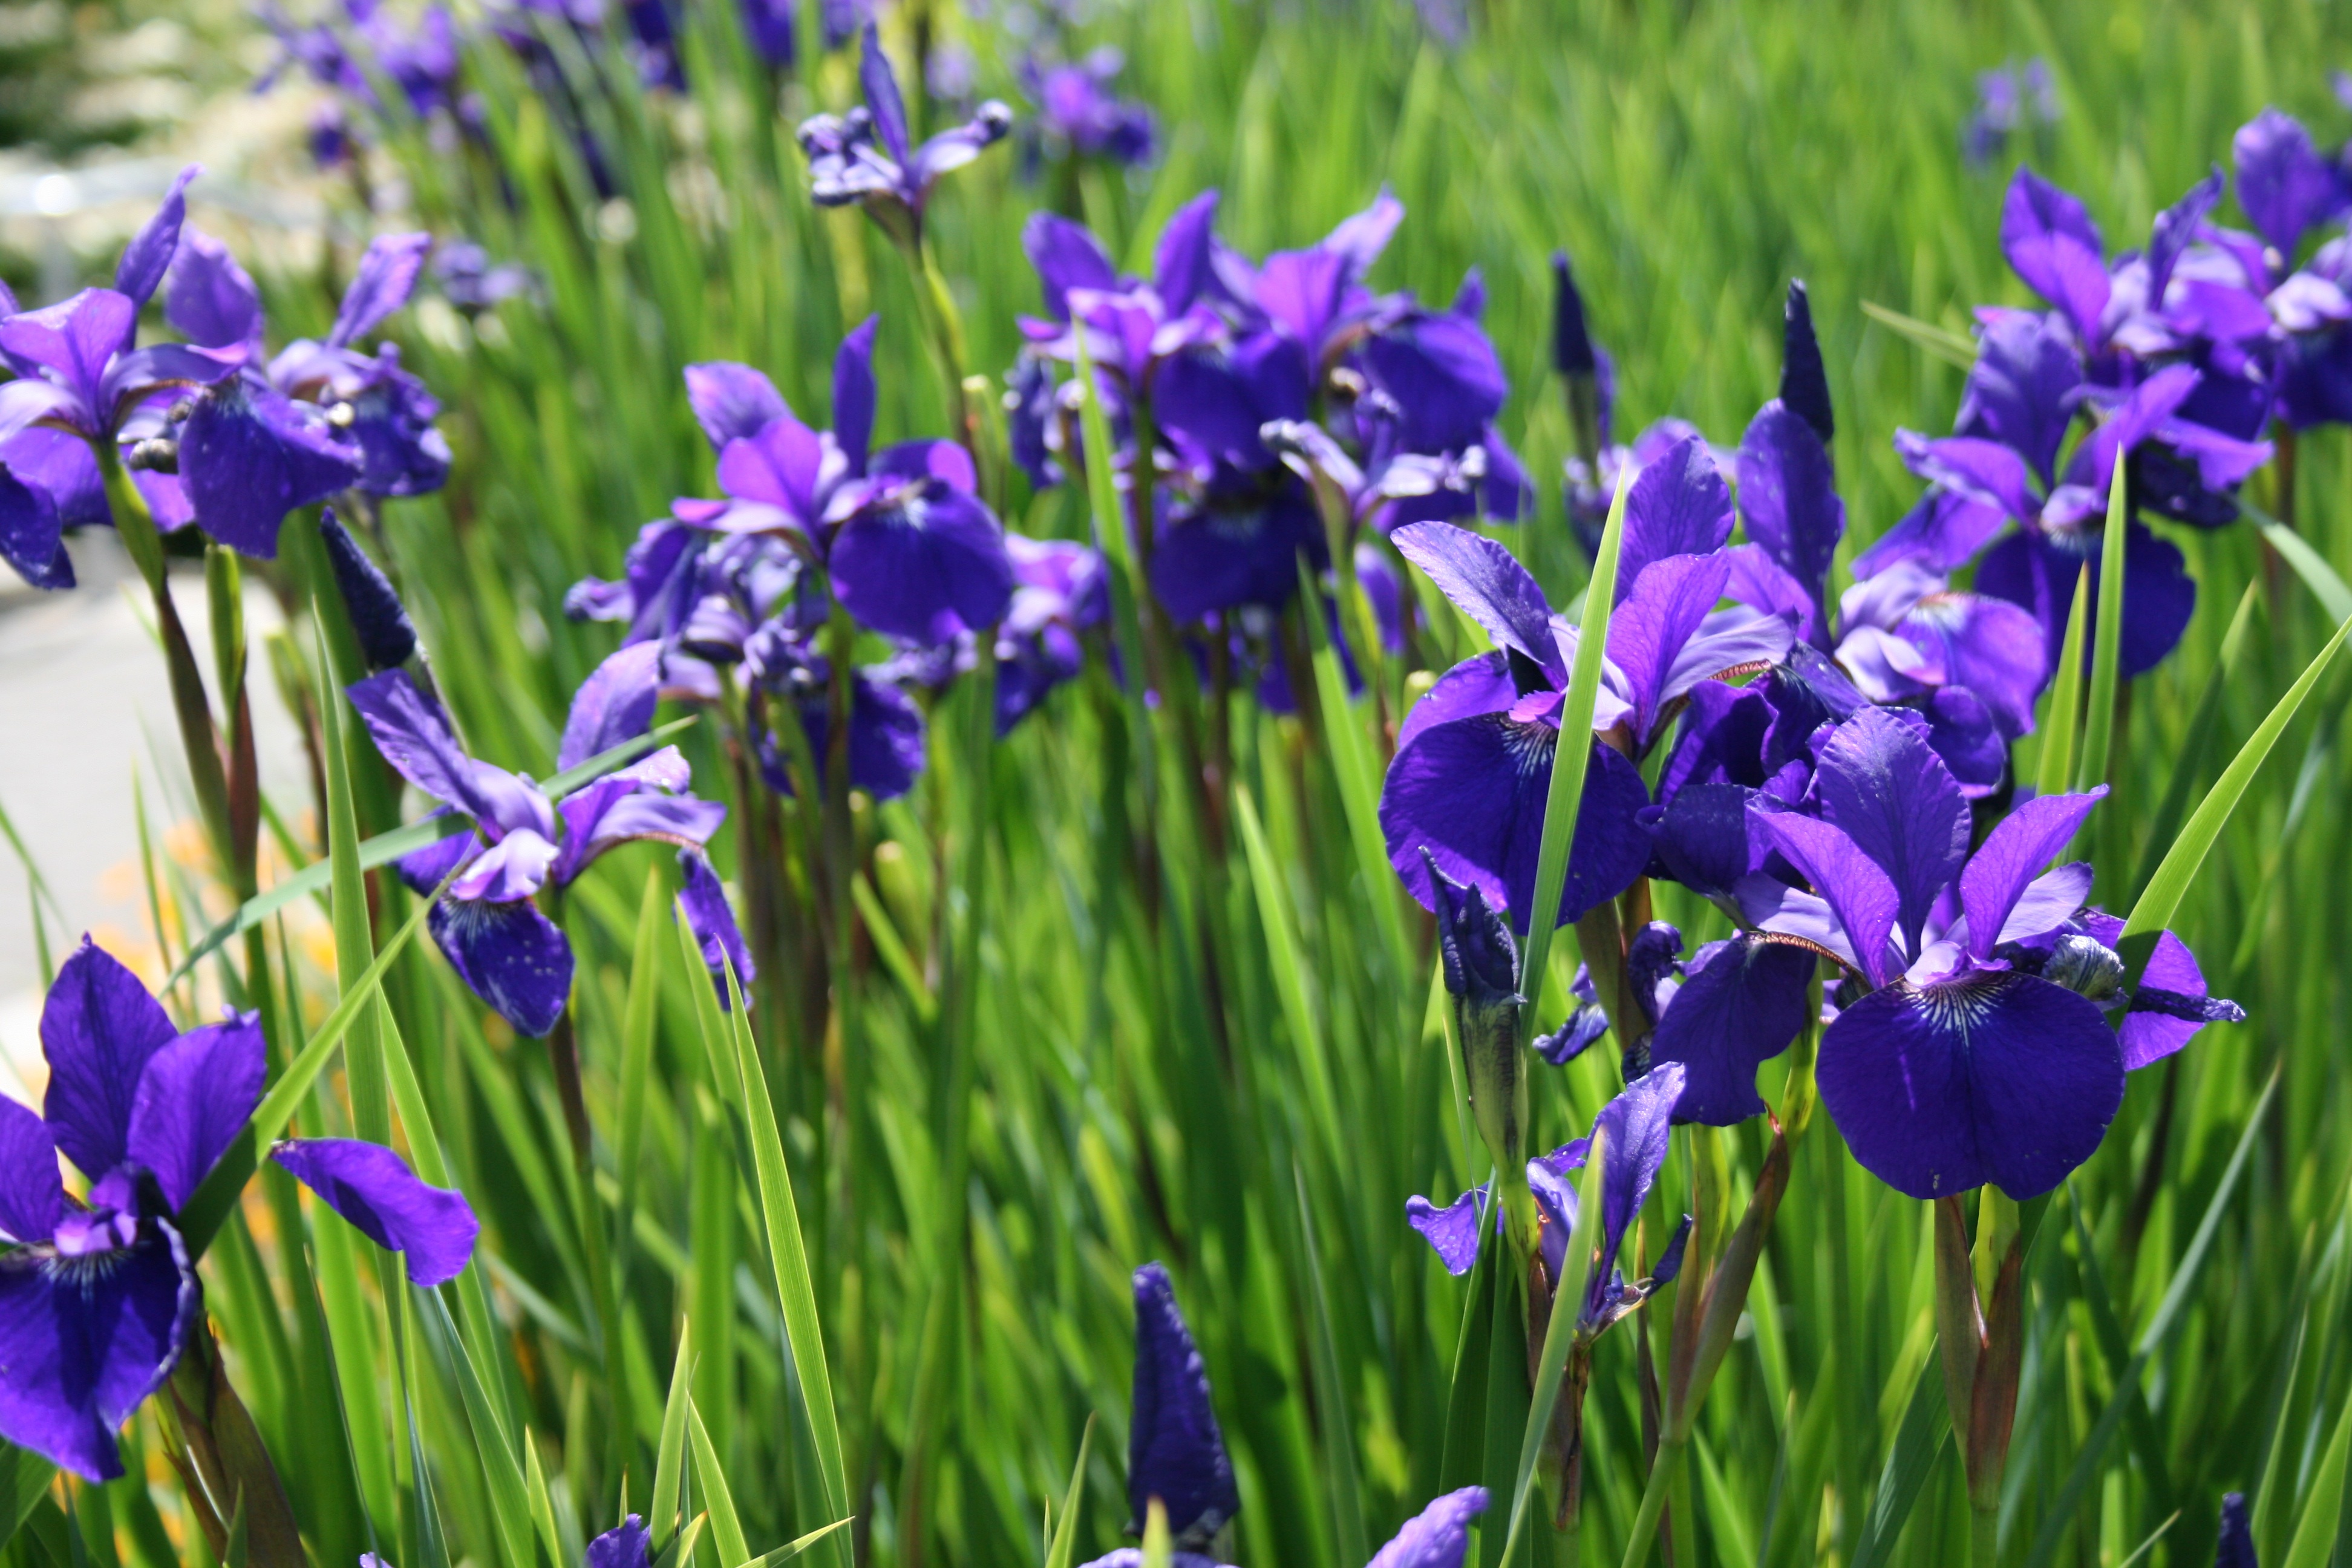
landscape, nature, plant, meadow, flower, botany, flora, plants, wildflower, flowers, iris, narcissus, break, flowering plant, iris versicolor, land plant, english lavender, iris family